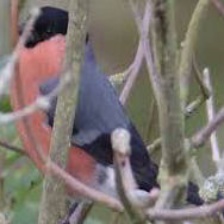
Species: EURASIAN BULLFINCH
Scientific name: PYRRHULA PYRRHULA